Foumban

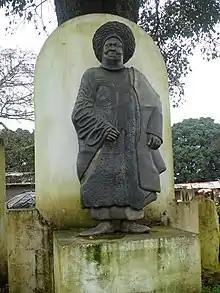
Status of Njoya

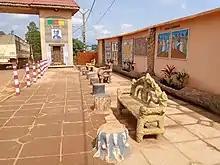
Entree de la ville de Foumban - 03

The Bamoun people trace their origin from Tikar in Cameroon. Thus it no surprise that the language of the Bamum kingdom was related to the Tikars in the western highlands of Cameroon. This apparently did not last long, and the language of the conquered, Mben, was adopted. The Bamun developed an extensive artistic culture at their capital of Foumban at the beginning of the 20th century. During Njoya's reign six dye pits containing various colours were maintained. The Mbum also imported indigo-dyed raffia-sewn cloth from the Hausa as royal cloth. This royal cloth was called Ntieya, and Hausa craftsmen were kept at palace workshops to supply nobles and teach the art of dyeing.